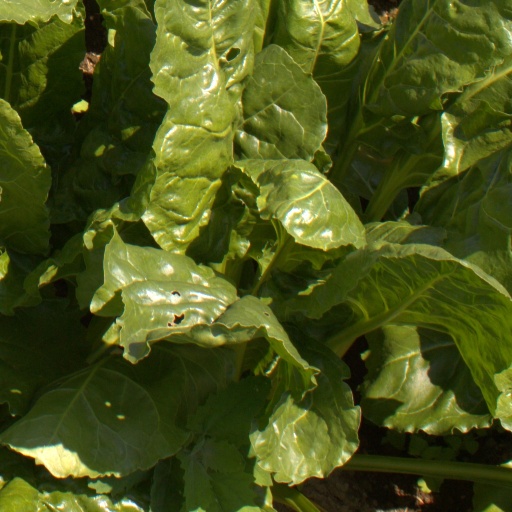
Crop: sugar beet